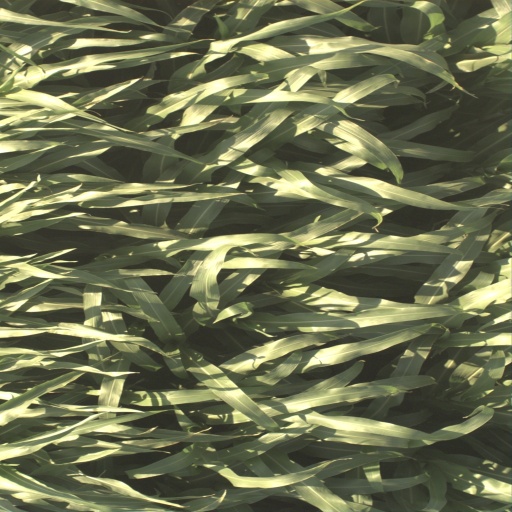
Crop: sorghum